Devant Maharaj

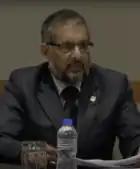
Devant Maharaj

Devant Maharaj is a Trinidad and Tobago politician, and social activist. He is a leading member of the United National Congress. On 27 June 2011, he became a member of the Senate of the Republic of Trinidad and Tobago and Minister of Transport following his appointment as Chairman of the Public Services Transport Corporation of Trinidad and Tobago.